Jain meditation

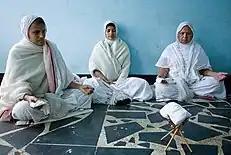
Jain nuns meditating

The name "Sāmāyika", the term for Jain meditation, is derived from the term "samaya" "time" in Prakrit. Jains also use "samayika" to denote the practice of meditation. The aim of "Sāmāyika" is to transcend our daily experiences as the "constantly changing" human beings, called Jiva, and allow identification with the "changeless" reality in practitioner, called the atman. One of the main goals of "Sāmāyika" is to inculcate equanimity, to see all the events equanimously. It encourages to be consistently spiritually vigilant. "Sāmāyika" is practiced in all the Jain sects and communities. Samayika is an important practice during Paryushana, a special eight- or ten-day period.